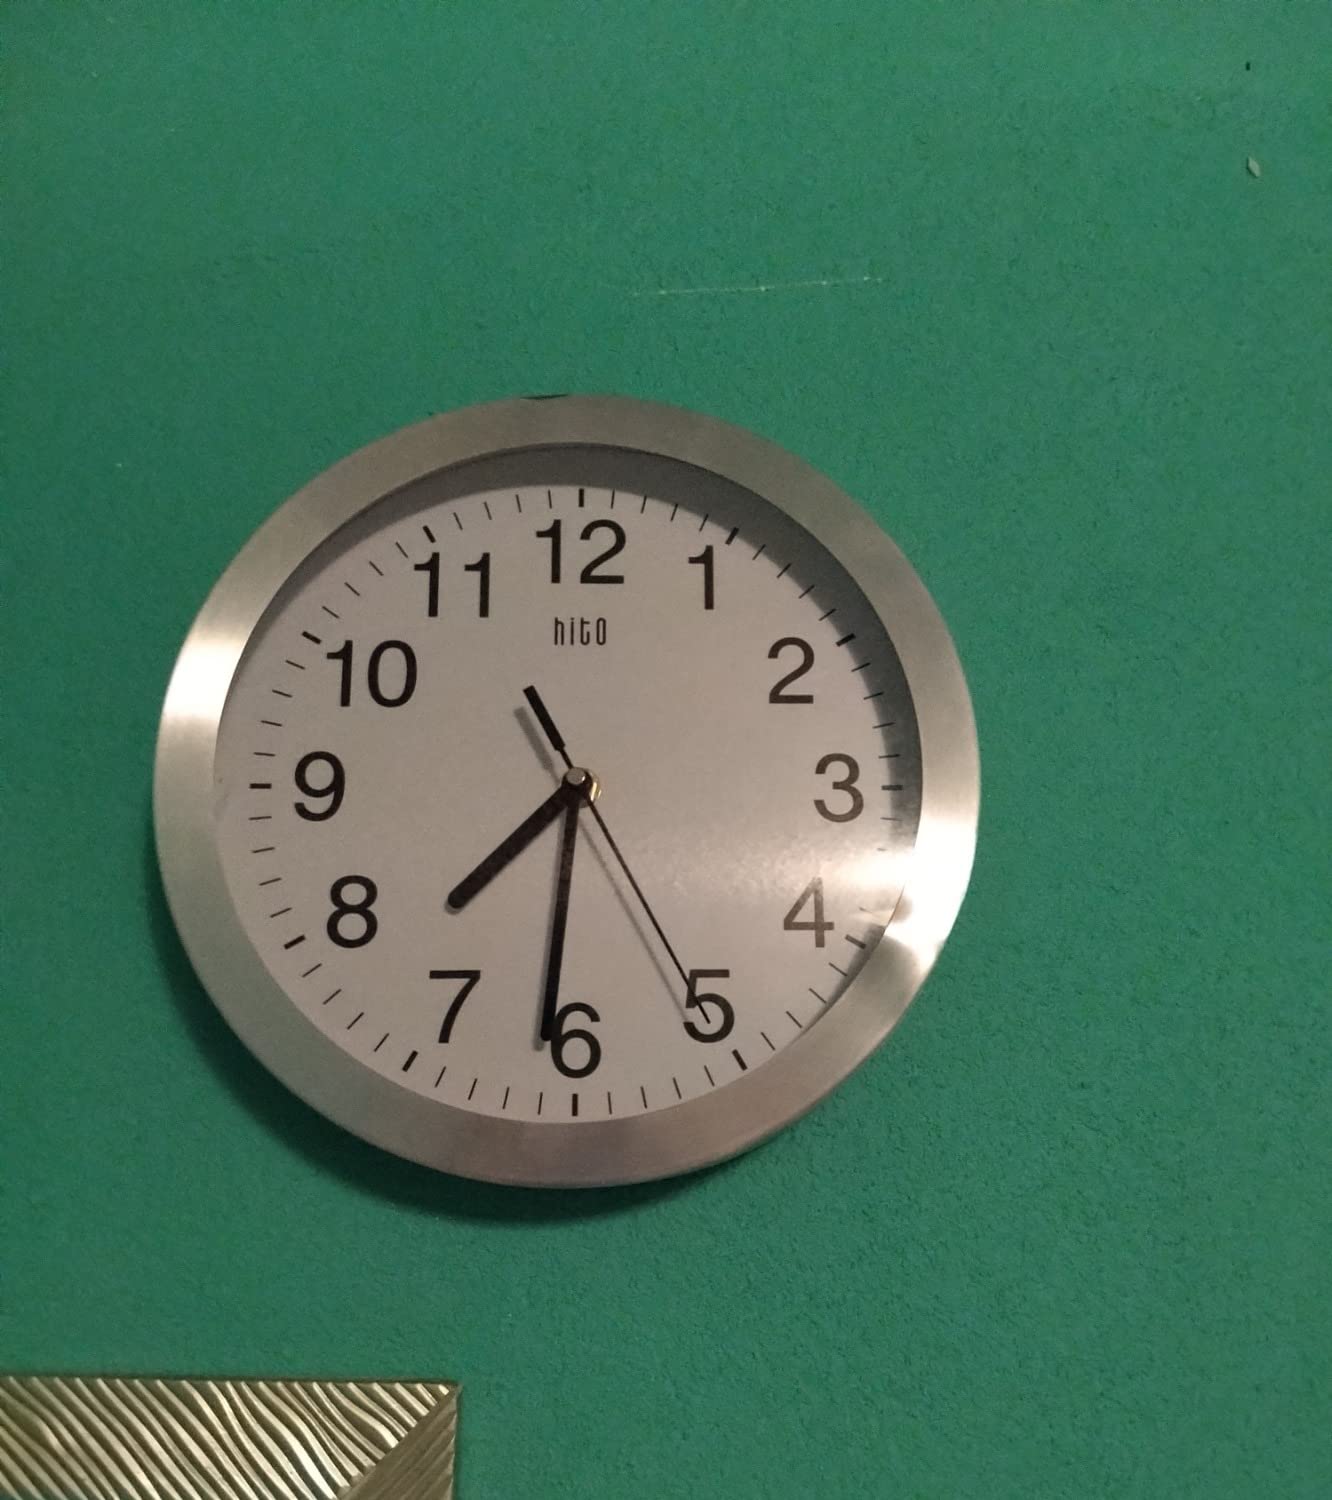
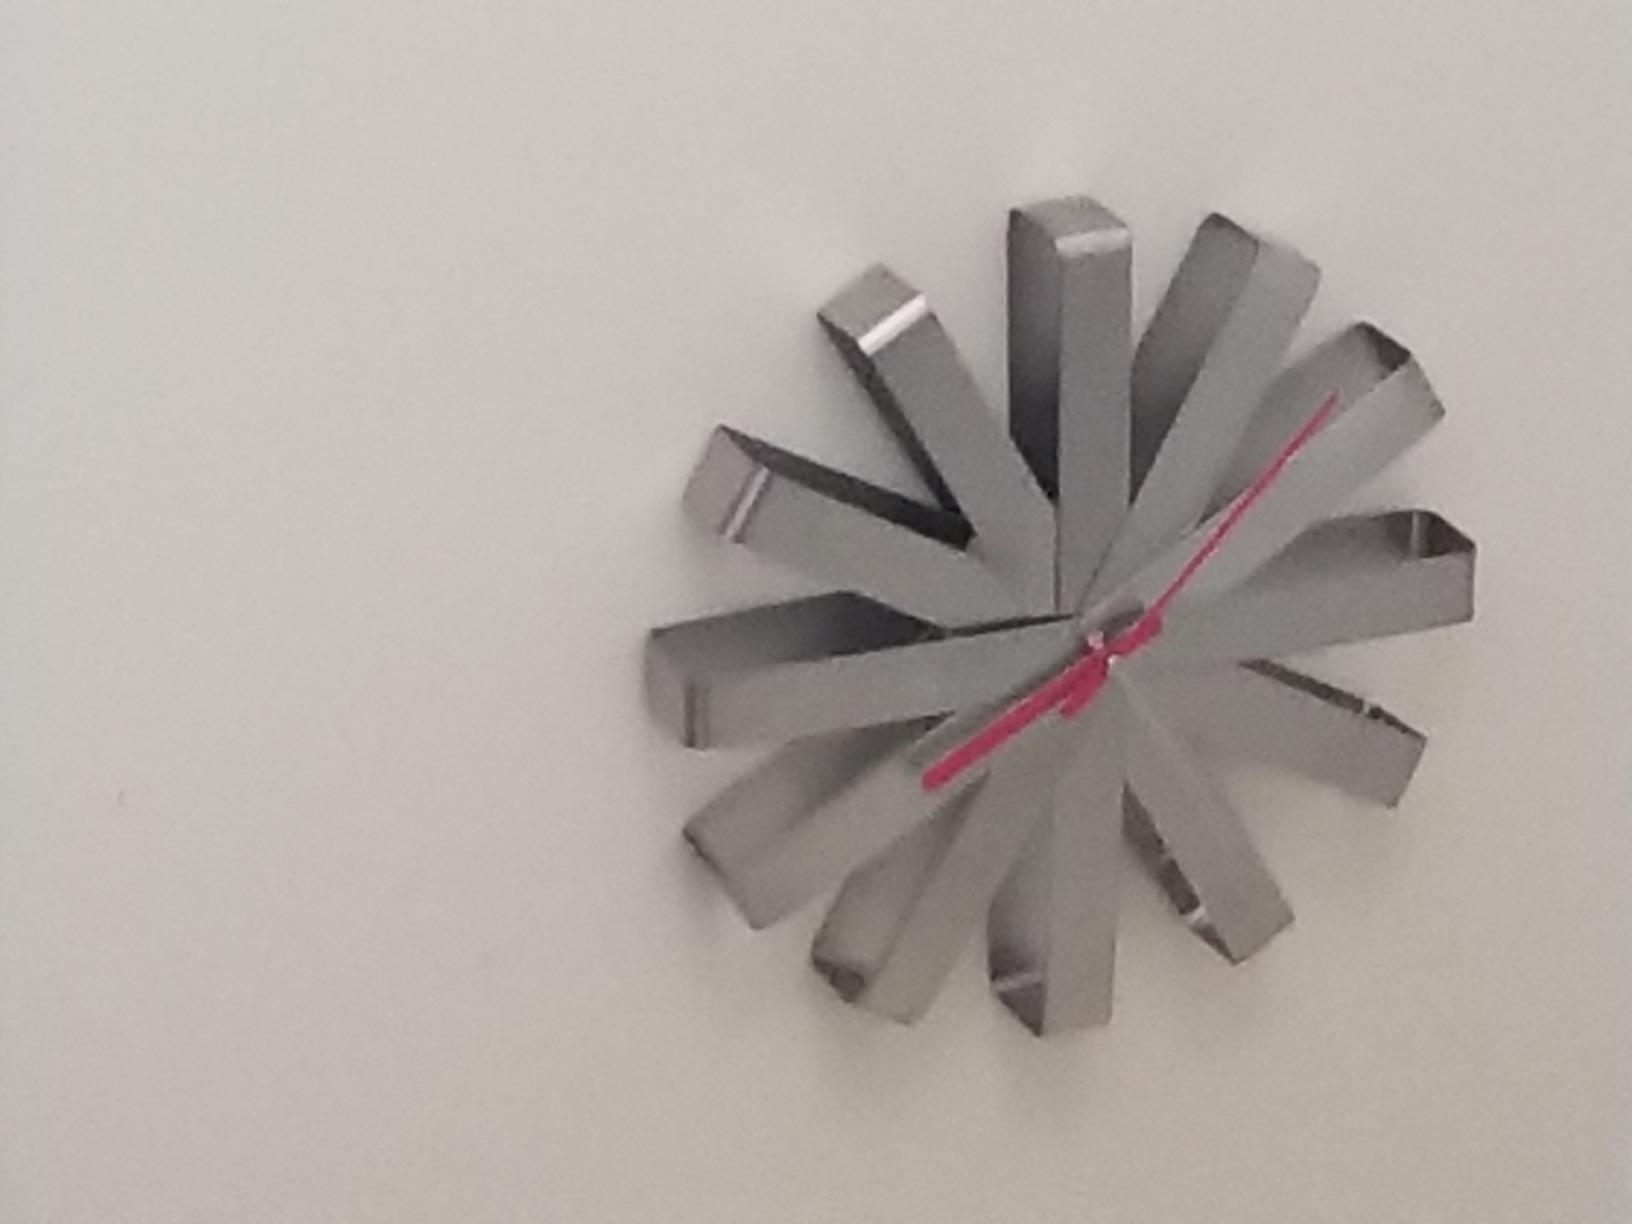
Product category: clock
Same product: no